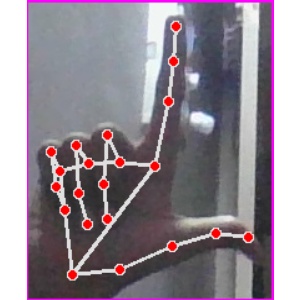
अक्षर: ल